Hiroshi Hamaya

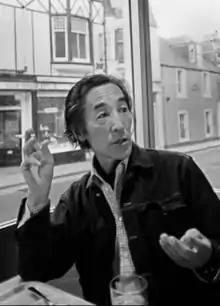
Hamaya photographed by Ian Berry in a Scottish cafe in 1973

was a Japanese photographer active from 1935 to 1999. In particular, Hamaya was known for his photographs of rural Japan.